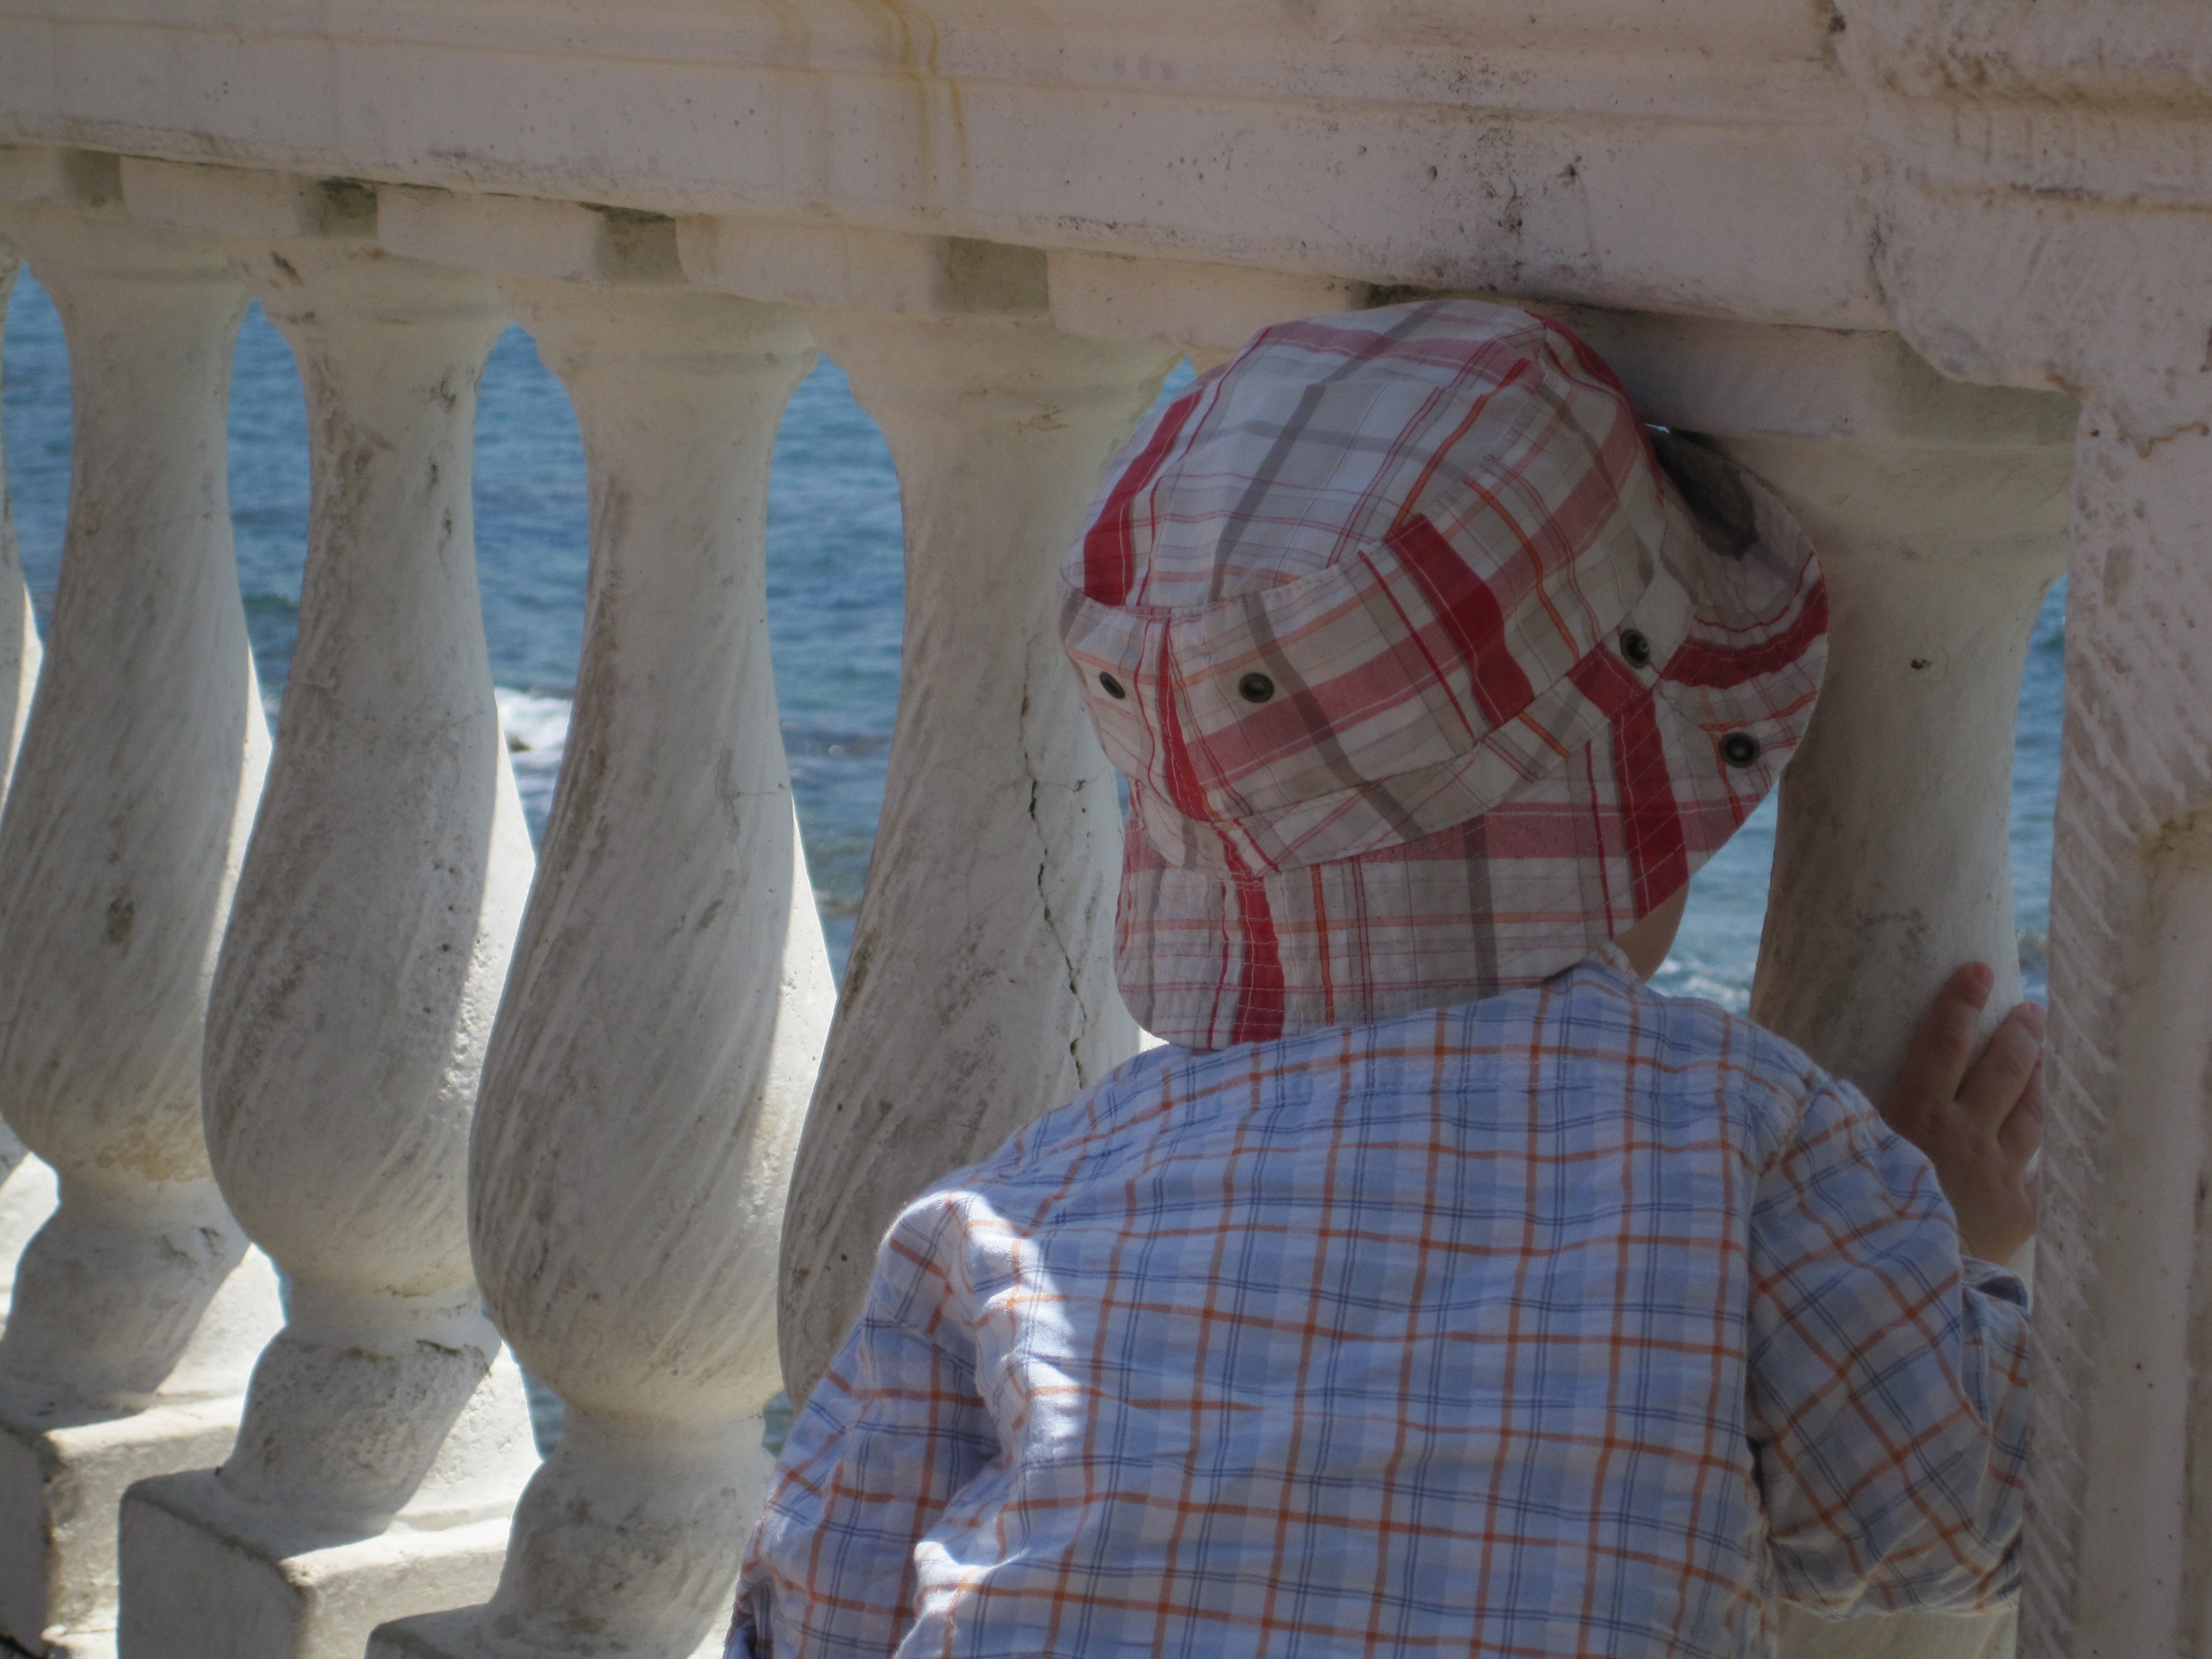
landscape, sea, wood, wall, statue, child, hat, sculpture, art, temple, columns, carving, ancient history